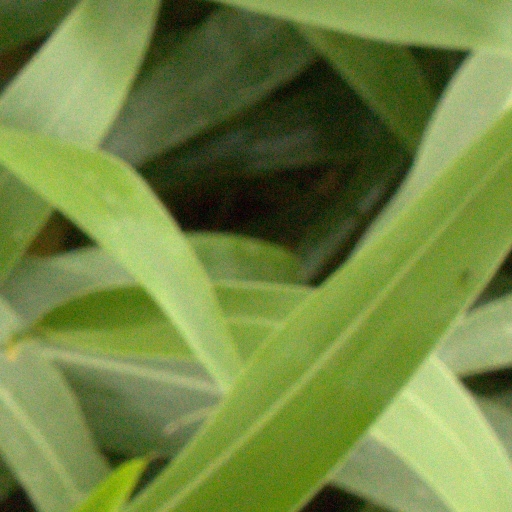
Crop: sorghum